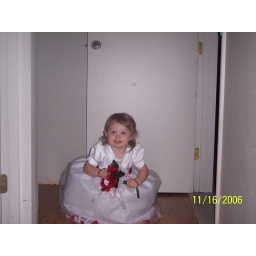
Kyrah dressed in flower girl dress